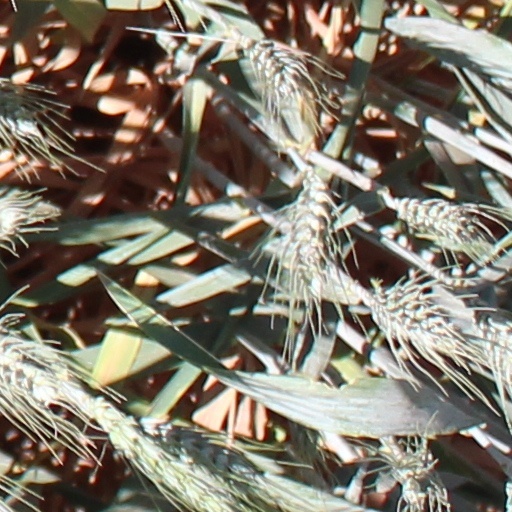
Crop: wheat